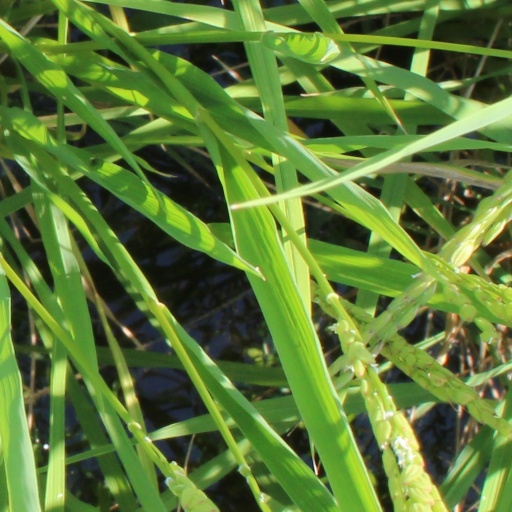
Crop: rice